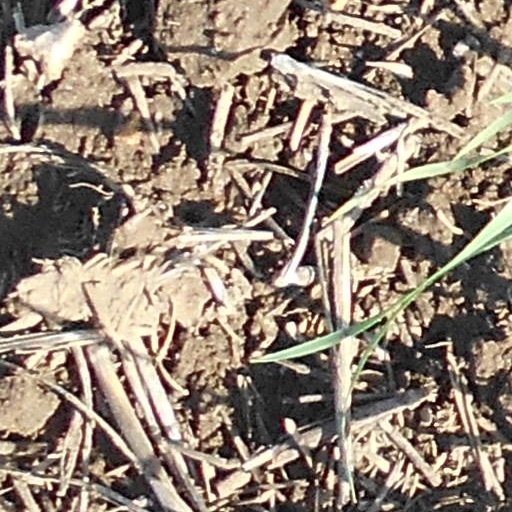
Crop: wheat